1st Cinque Ports Rifle Volunteers

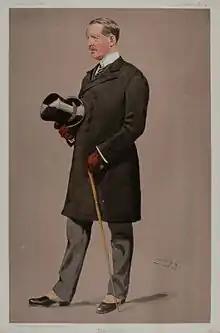
Arthur Brookfield, a supporter of the Volunteers in the Commons, caricatured as 'East Sussex' by 'Spy' in "Vanity Fair", September 1898.

When the RVCs were consolidated in 1880, the 1st Admin Bn became the 1st Cinque Ports (Cinque Ports and Sussex) Rifle Volunteers. The Childers Reforms of 1881 took Cardwell's reforms further, the linked battalions becoming county regiments to which the Volunteers were formally affiliated. The 35th and 107th became the Royal Sussex Regiment on 1 July 1881, the 1st Cinque Ports becoming its third volunteer battalion (VB), but without changing its title. The 1st Cinque Ports now had the following organisation: